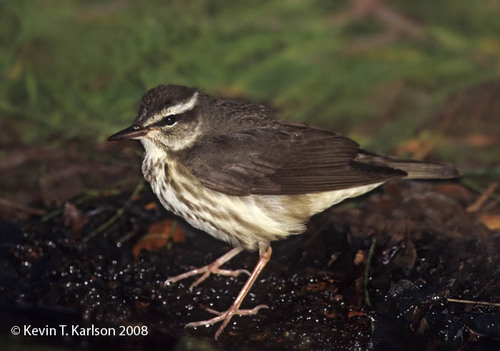
this bird has a small black beak with small black wings, standing atop of medium pink legs and a grey and white striped chest.
dark brown feathers on the head and light brown feathers on the breast
this bird has a short black bill, brown tarsuses and feet, and a white eyebrow.
this small bird has a sharp black beak, white superciliary, black eyering, brown cheek patch, white malar stripe, and dark brown crown and back.
a small bird with brown wings, and a long flat bill, and a brown crown
this bird has wings that are brown and has a white belly
this bird has wings that are black and has a white belly
this particular bird has a belly that is white and has brown patchesa small bird with a white breast and a brown crown.
this small bird has a short beak and distinct feathers.
Species: Louisiana Waterthrush